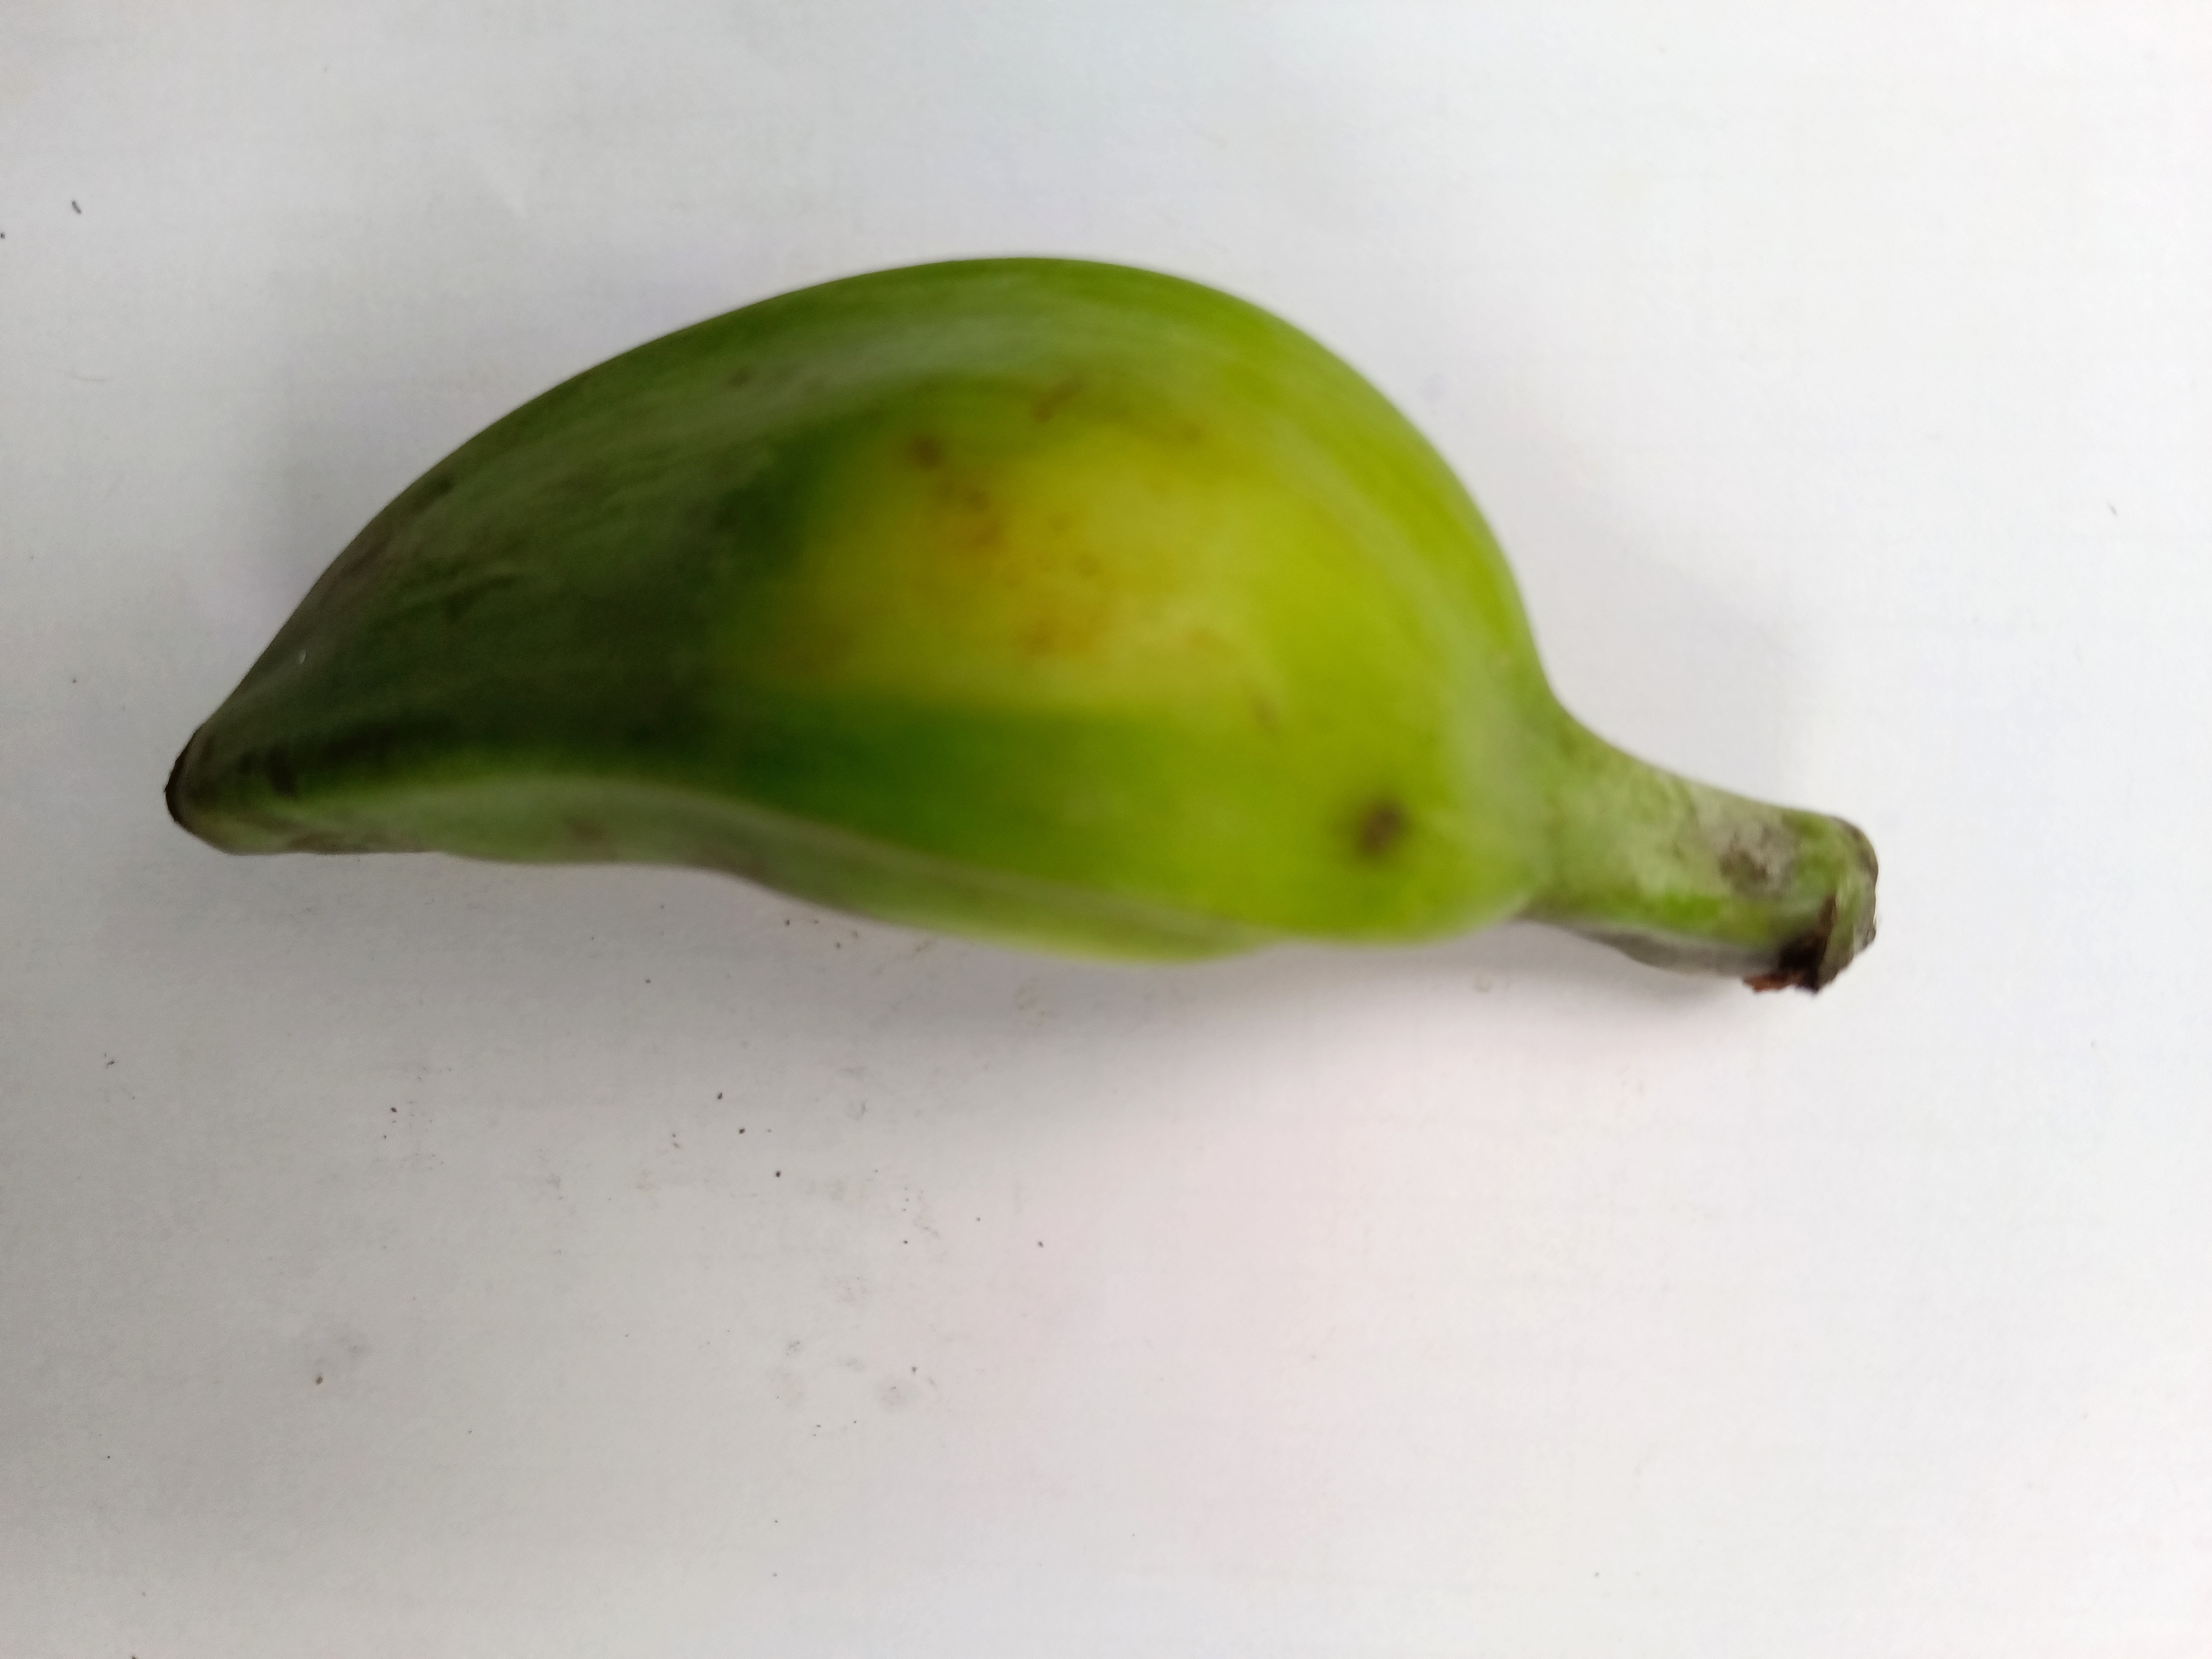
Banana variety: Bichi